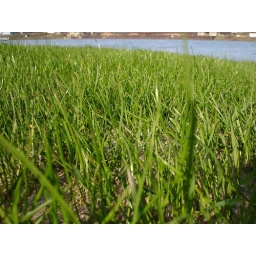
Dune: sand and grass near the River Rhine